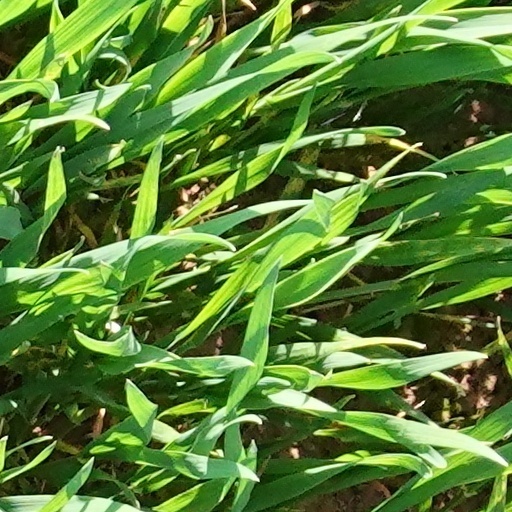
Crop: wheat